T. Gopinath Naidu

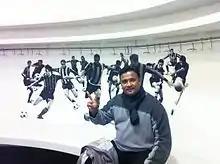
Gopinath Naidu in San Siro.

T. Gopinath Naidu (25 October 1974 – 24 May 2025) was a Malaysian footballer who was a striker for Kuala Lumpur FA, Perak FA and the Malaysia national football team.